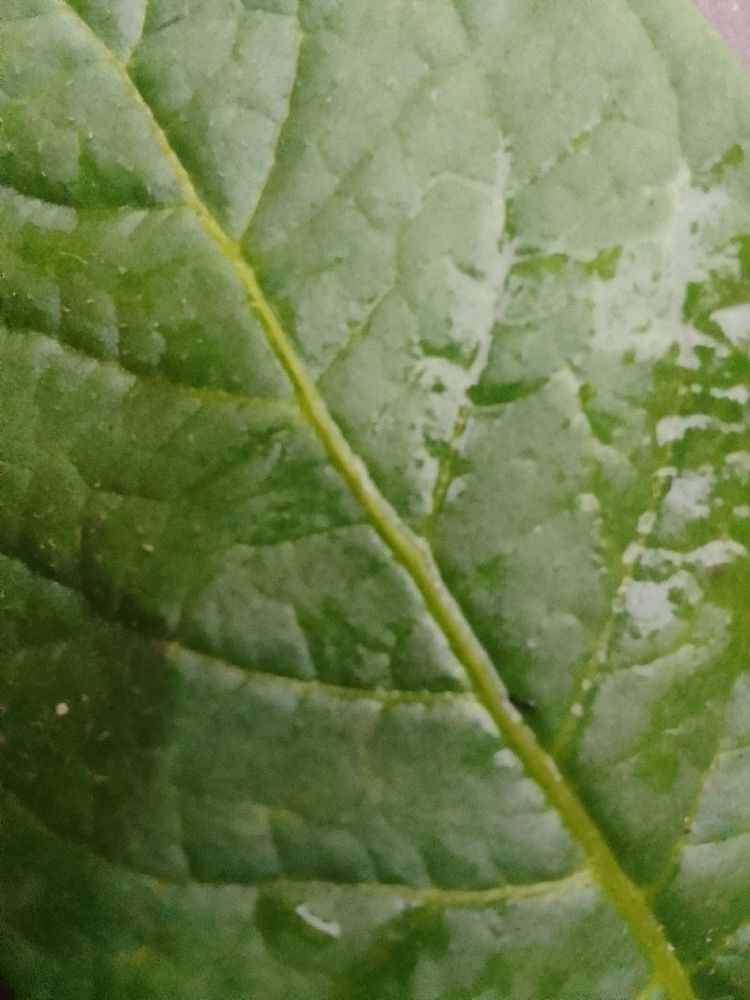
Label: Healthy